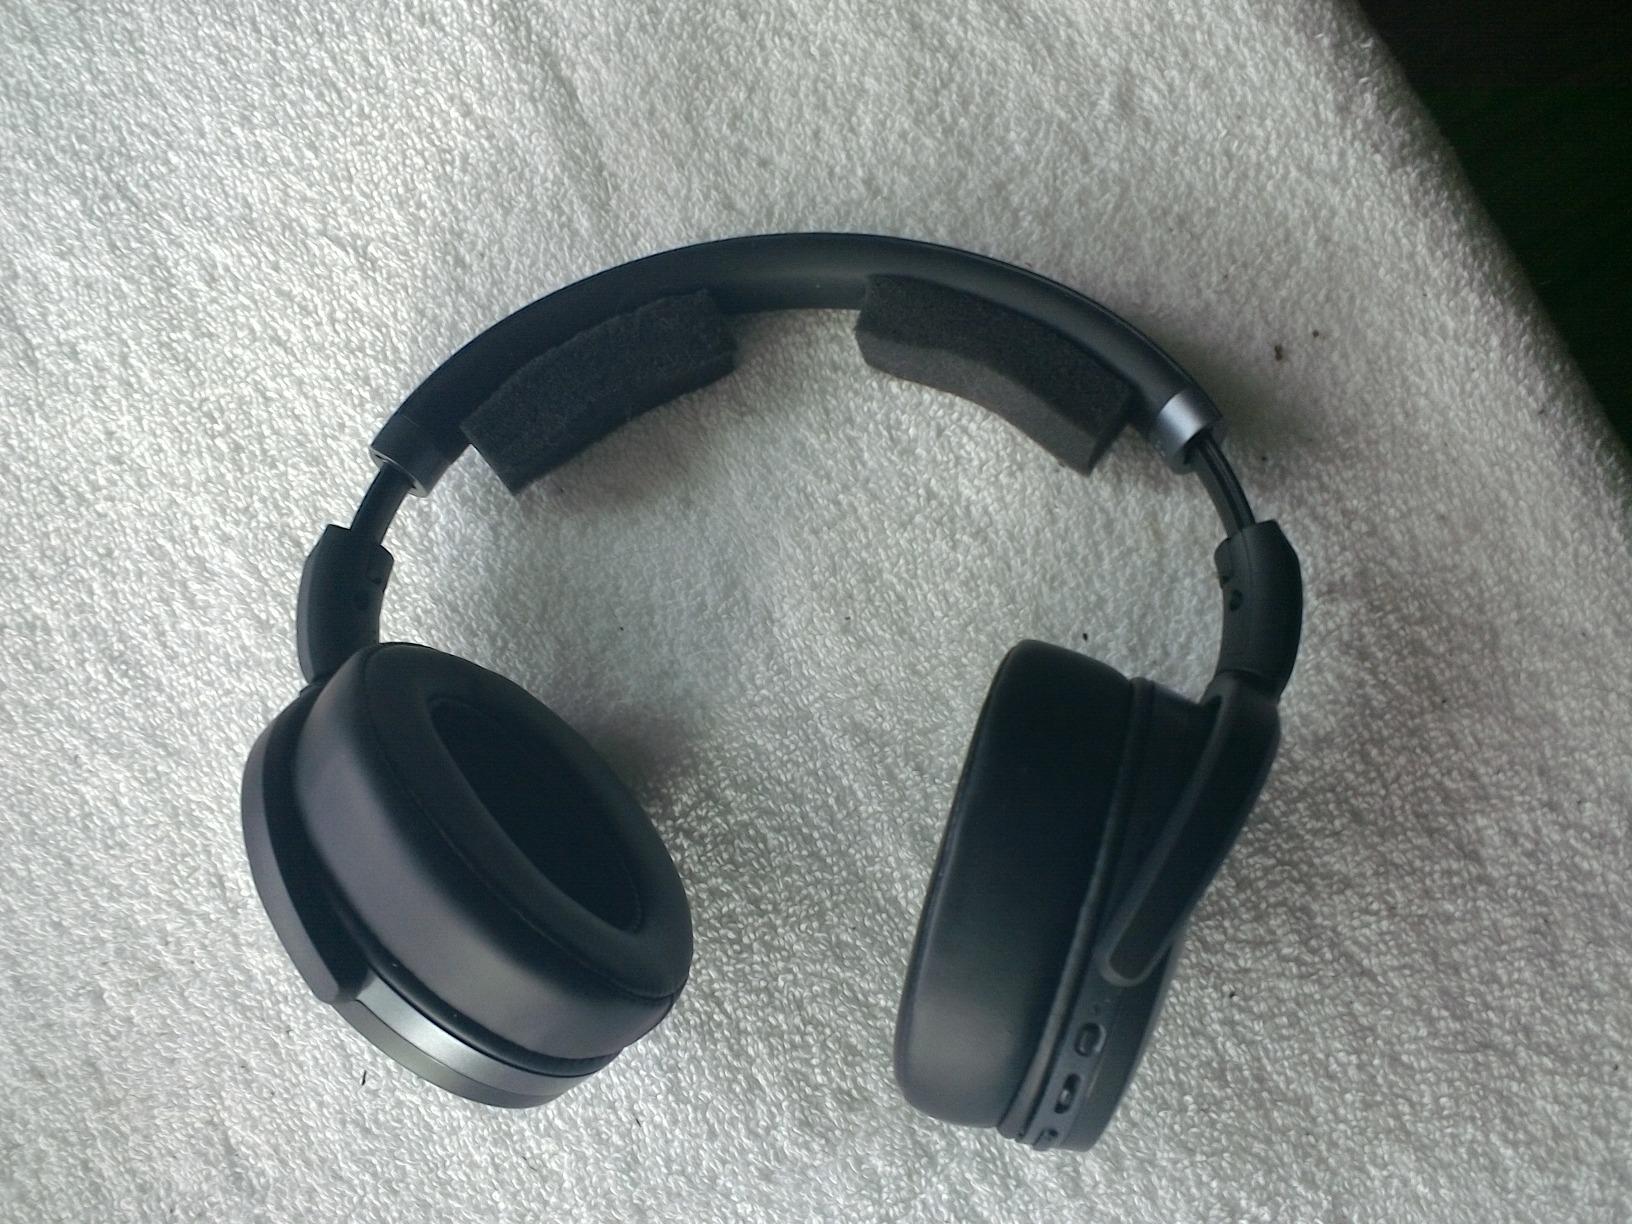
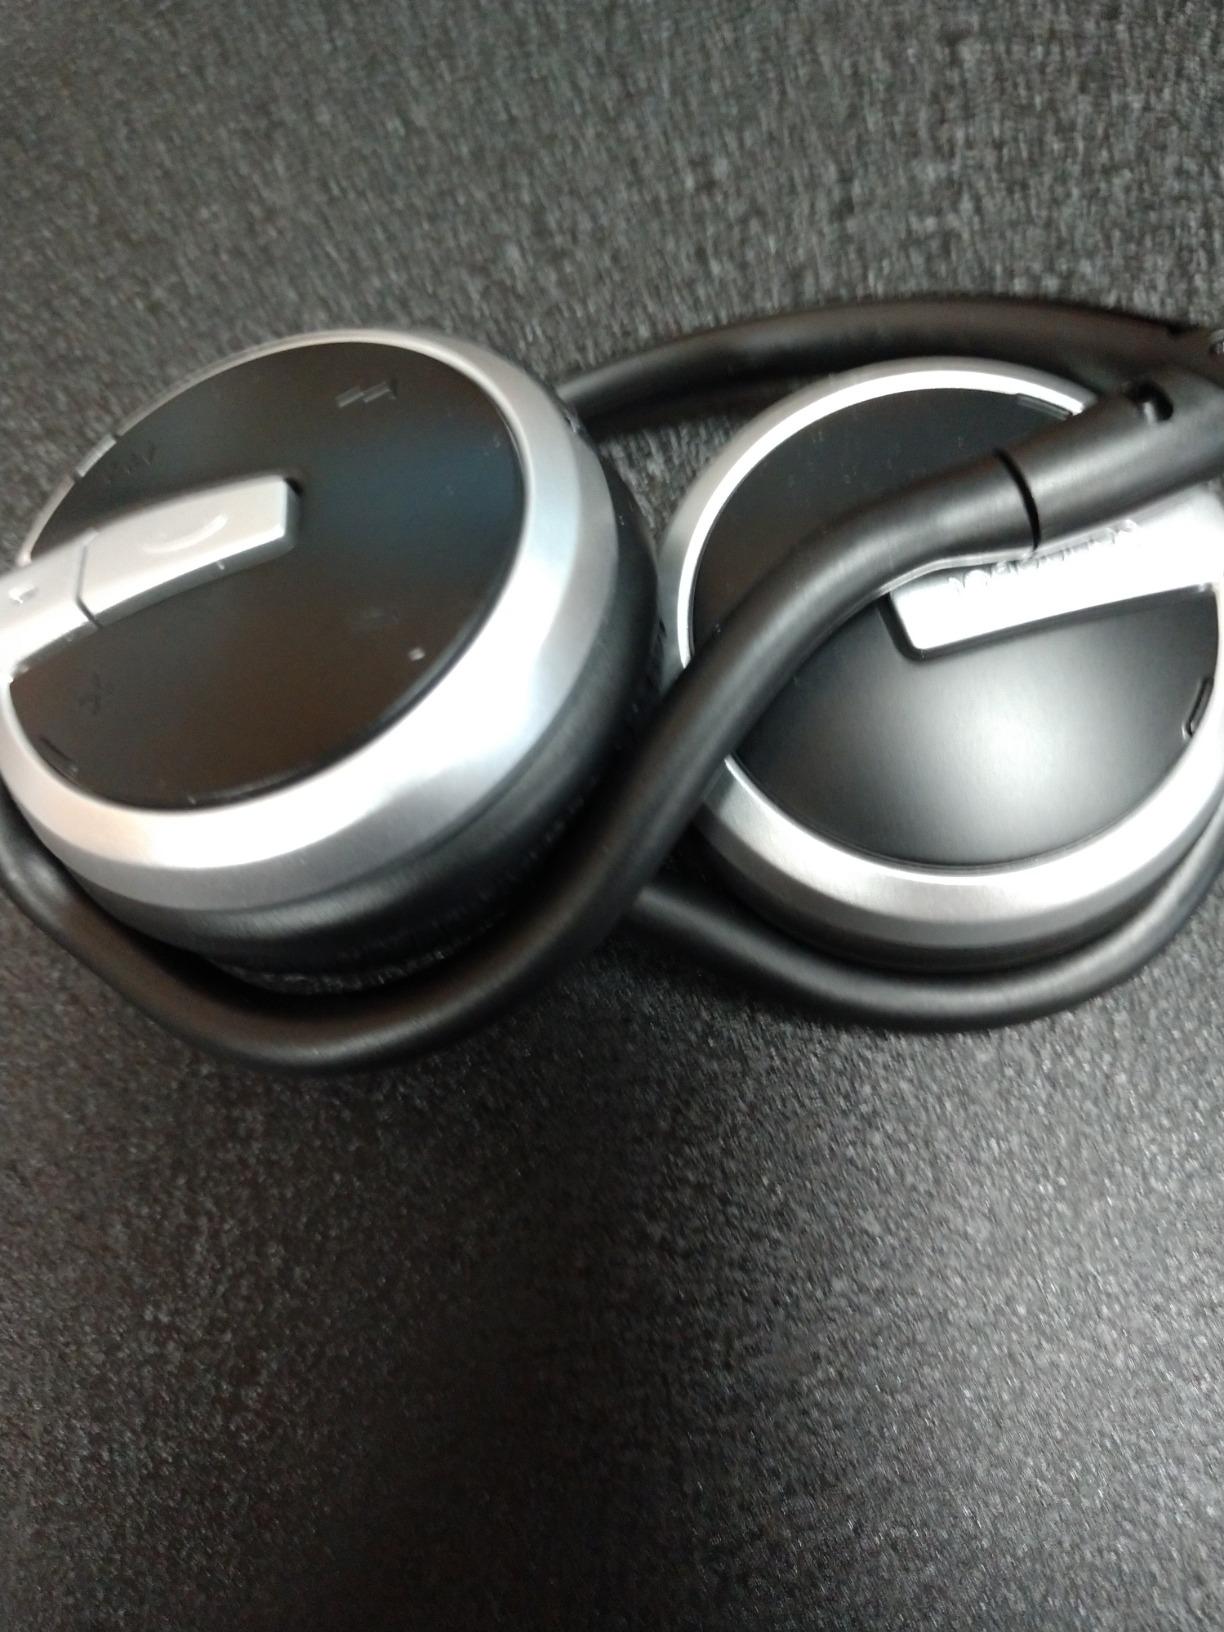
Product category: headphones
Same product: no